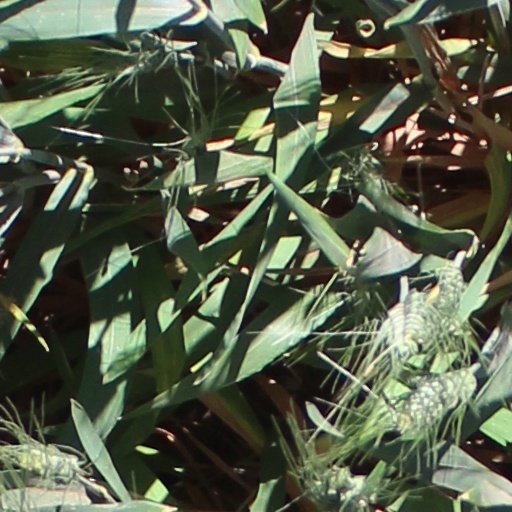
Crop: wheat